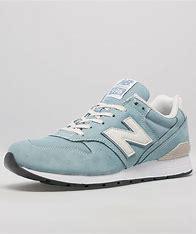
Brand: New
Model: Balance New Balance 996